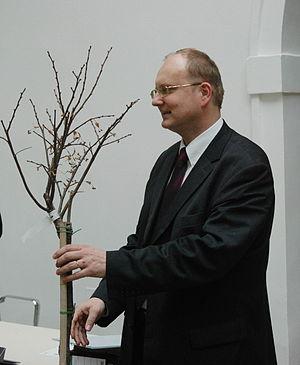
Le ministère de l'Environnement de la République tchèque est le département ministériel tchèque chargé et de protection de la nature et de l’environnement de la République tchèque.
Libor Ambrozek est un homme politique tchèque né le 2 août 1966 à Hodonín. Il est député du parti KDU-ČSL à la chambre des députés tchèque.